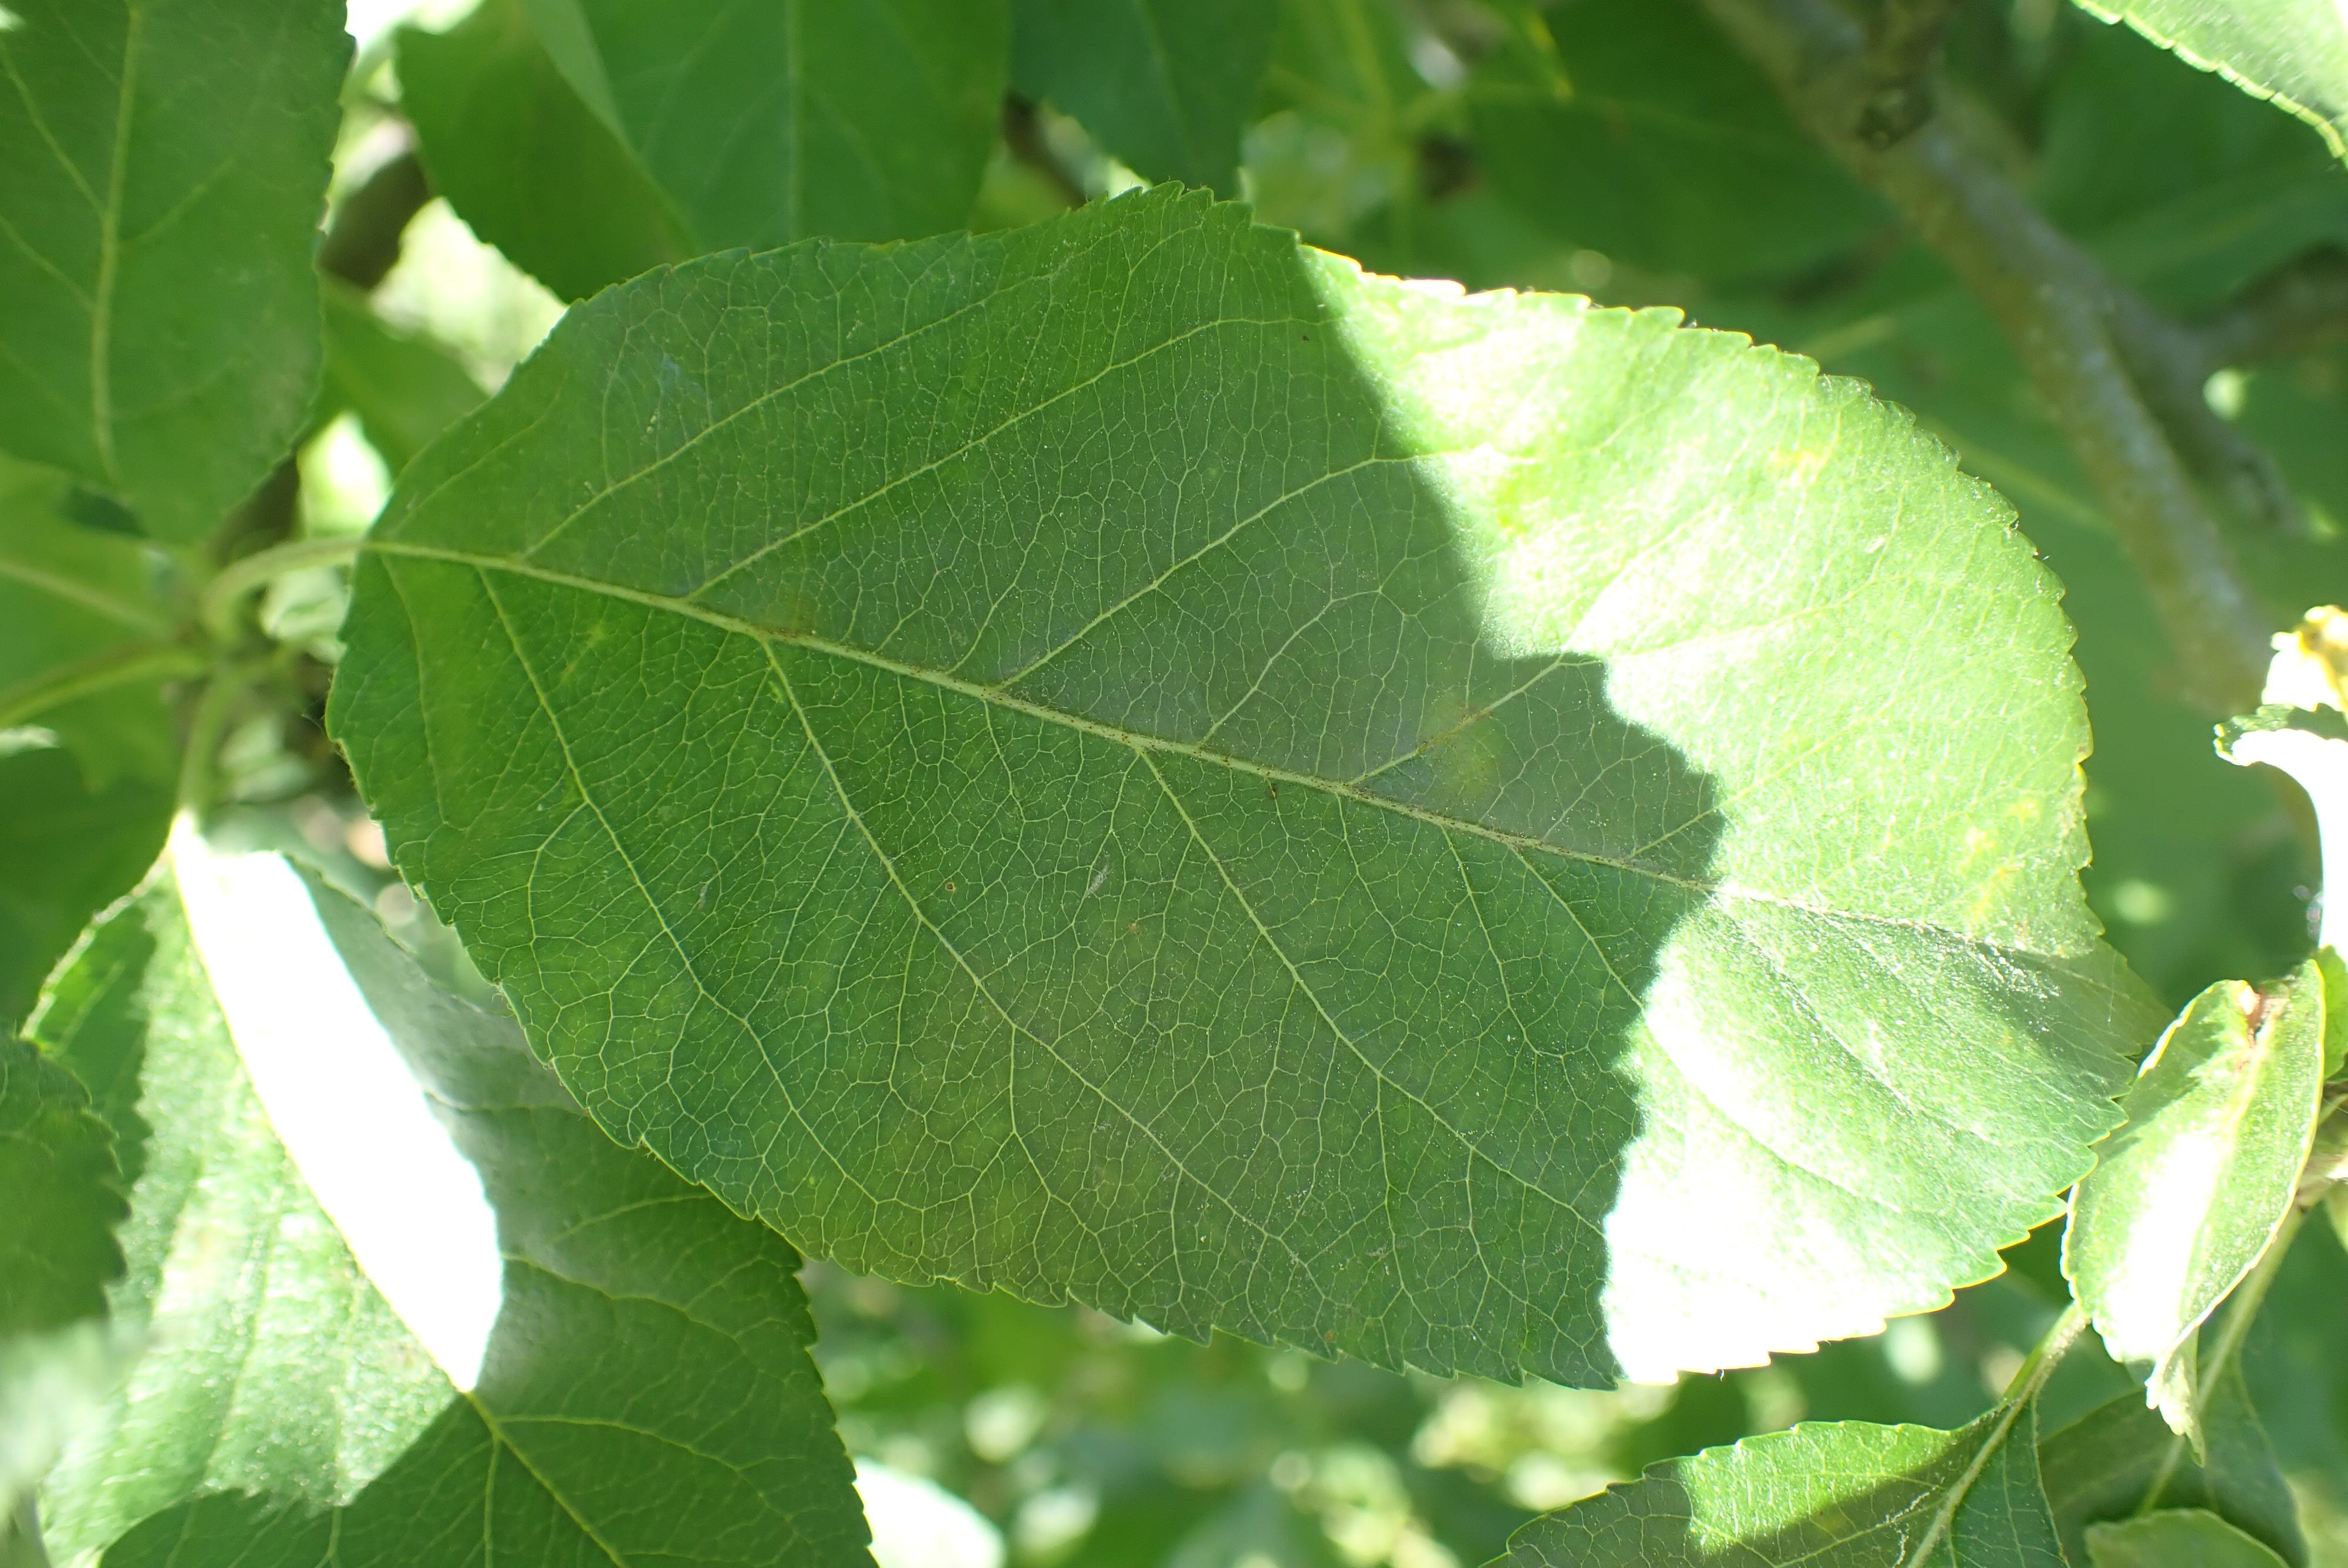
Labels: scab